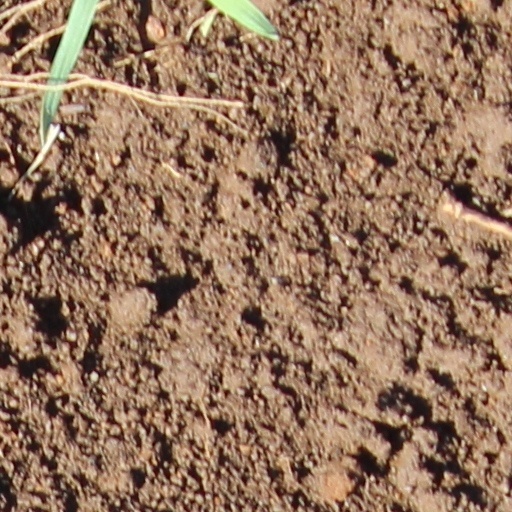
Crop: wheat